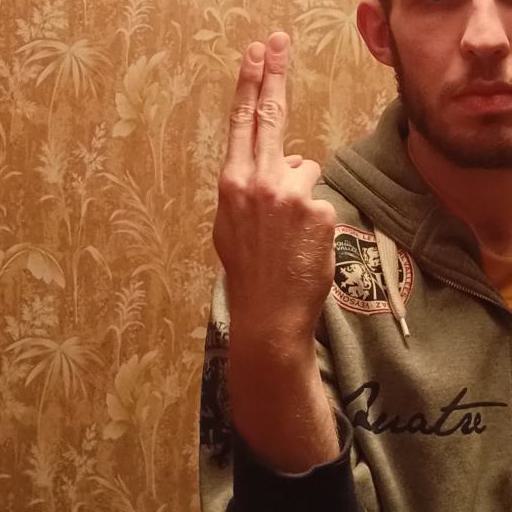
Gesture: two_up_inverted